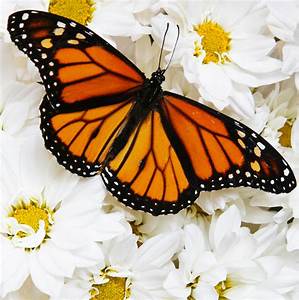
Label: farfalla